Tiszaadony

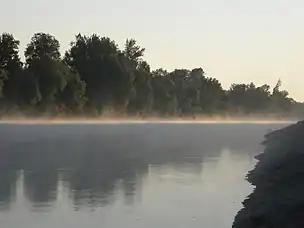
Tisza river near Tiszaadonynál, Hungary

Adony was then the property of Fügedi (de Fygud) Farkas, together with the land of Galgó, on which two villages could settle.